Swain House

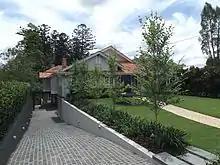
Residence and driveway, 2014

The Swain house is a single storey timber dwelling with a triple gabled front elevation. It has a hipped roof clad in terracotta tiles.